Hotel California (2013 film)

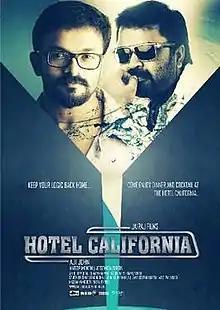

Hotel California is a 2013 Malayalam comedy caper film directed by Aji John and written by Anoop Menon. It stars Jayasurya, Anoop Menon, Saiju Kurup, Shankar Panikkar, Joju George, Honey Rose, Maria Roy and Aparna Nair. The film is produced by Josemon Simon under the banner of Jairaj Films and features music composed by Shaan Rahman, whilst cinematography is handled by Jithu Damodar and is edited by Xian. The film's title is inspired by the famous song of the same name by Eagles.